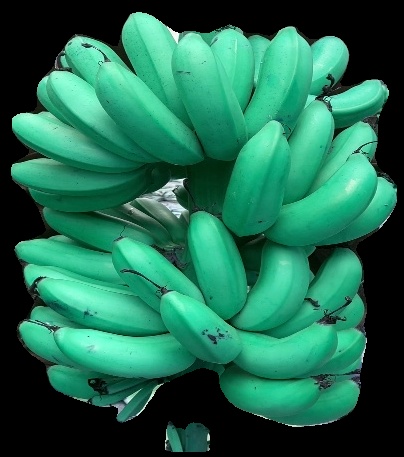
Variety: rasbale
Grade: grade1